Bắc Giang province

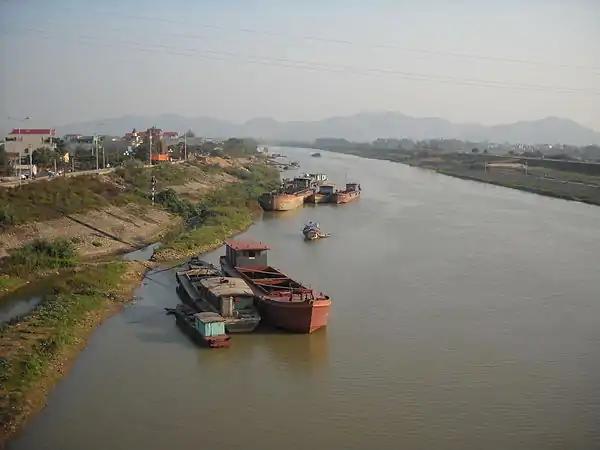
Cầu River, Việt Yên district.

Bắc Giang has a total of 347 km of rivers and springs, the three most prominent rivers are the Lục Nam, the Thương and the Cầu. Apart from waterways, Bắc Giang has many lakes, including Cấm Sơn Lake and Khuôn Thần Lake; the area covered by ponds, lakes and lagoons is .Cấm Sơn Lake lies in the district of Lục Ngạn, which borders Lạng Sơn Province. It is long and has a width varying from up to . It has an area of , but this can increase to during monsoonal flooding. Khuôn Thần Lake has an area of and the centre of the lake has five small hilly islands surrounded by 20-year-old pine forests. Pedal and motor boating are both permitted on the lake. Ethnic minority hamlets are located on the shores of the lake. Approach route to the lake is from Bắc Ninh - , then to Bắc Giang - ), further to the Hoà River - and finally arrive at Cấm Sơn Lake. The highest flow in the Thương River is reported to be 64.4 m/s and lowest flow is 12.9 m/s.